Lloyds Banking Group

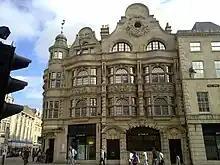
Carfax Oxford branch of Lloyds Bank on High Street, designed by Stephen Salter in 1901

Lloyds impairments peaked in the first half of 2009; by mid-2009 the asset protection scheme increasingly looked like a poor deal for Lloyds. Following negotiations, the government confirmed on 3 November 2009 that Lloyds would not enter the schemealthough RBS still would. Instead, Lloyds launched a rights issue to raise capital from existing shareholders; as an existing 43.4% shareholder the government chose to take part in this and thus maintained its shareholding at 43.4%. Following this, the National Audit Office calculated the government's average buying price for its entire stake in Lloyds to be about 74 pence.